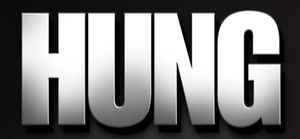
Cet article présente le guide des épisodes de la deuxième saison de la série télévisée américaine Hung.
Cet article présente le guide des épisodes de la première saison de la série télévisée américaine Hung.
Cet article présente le guide des épisodes de la troisième saison de la série télévisée américaine Hung.